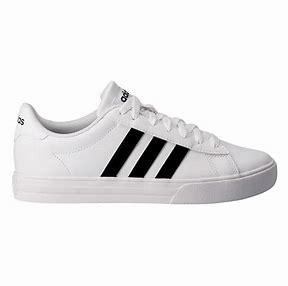
Brand: Adidas
Model: Daily 2